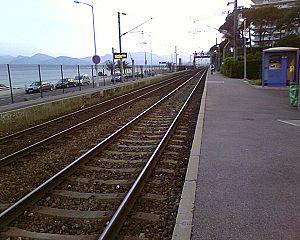
La Bocca, est un quartier de la commune française de Cannes située dans le département des Alpes-Maritimes et la région Provence-Alpes-Côte d'Azur sur la Côte d'Azur et la route du bord de mer des Alpes-Maritimes. Ses habitants sont les Boccassiens.